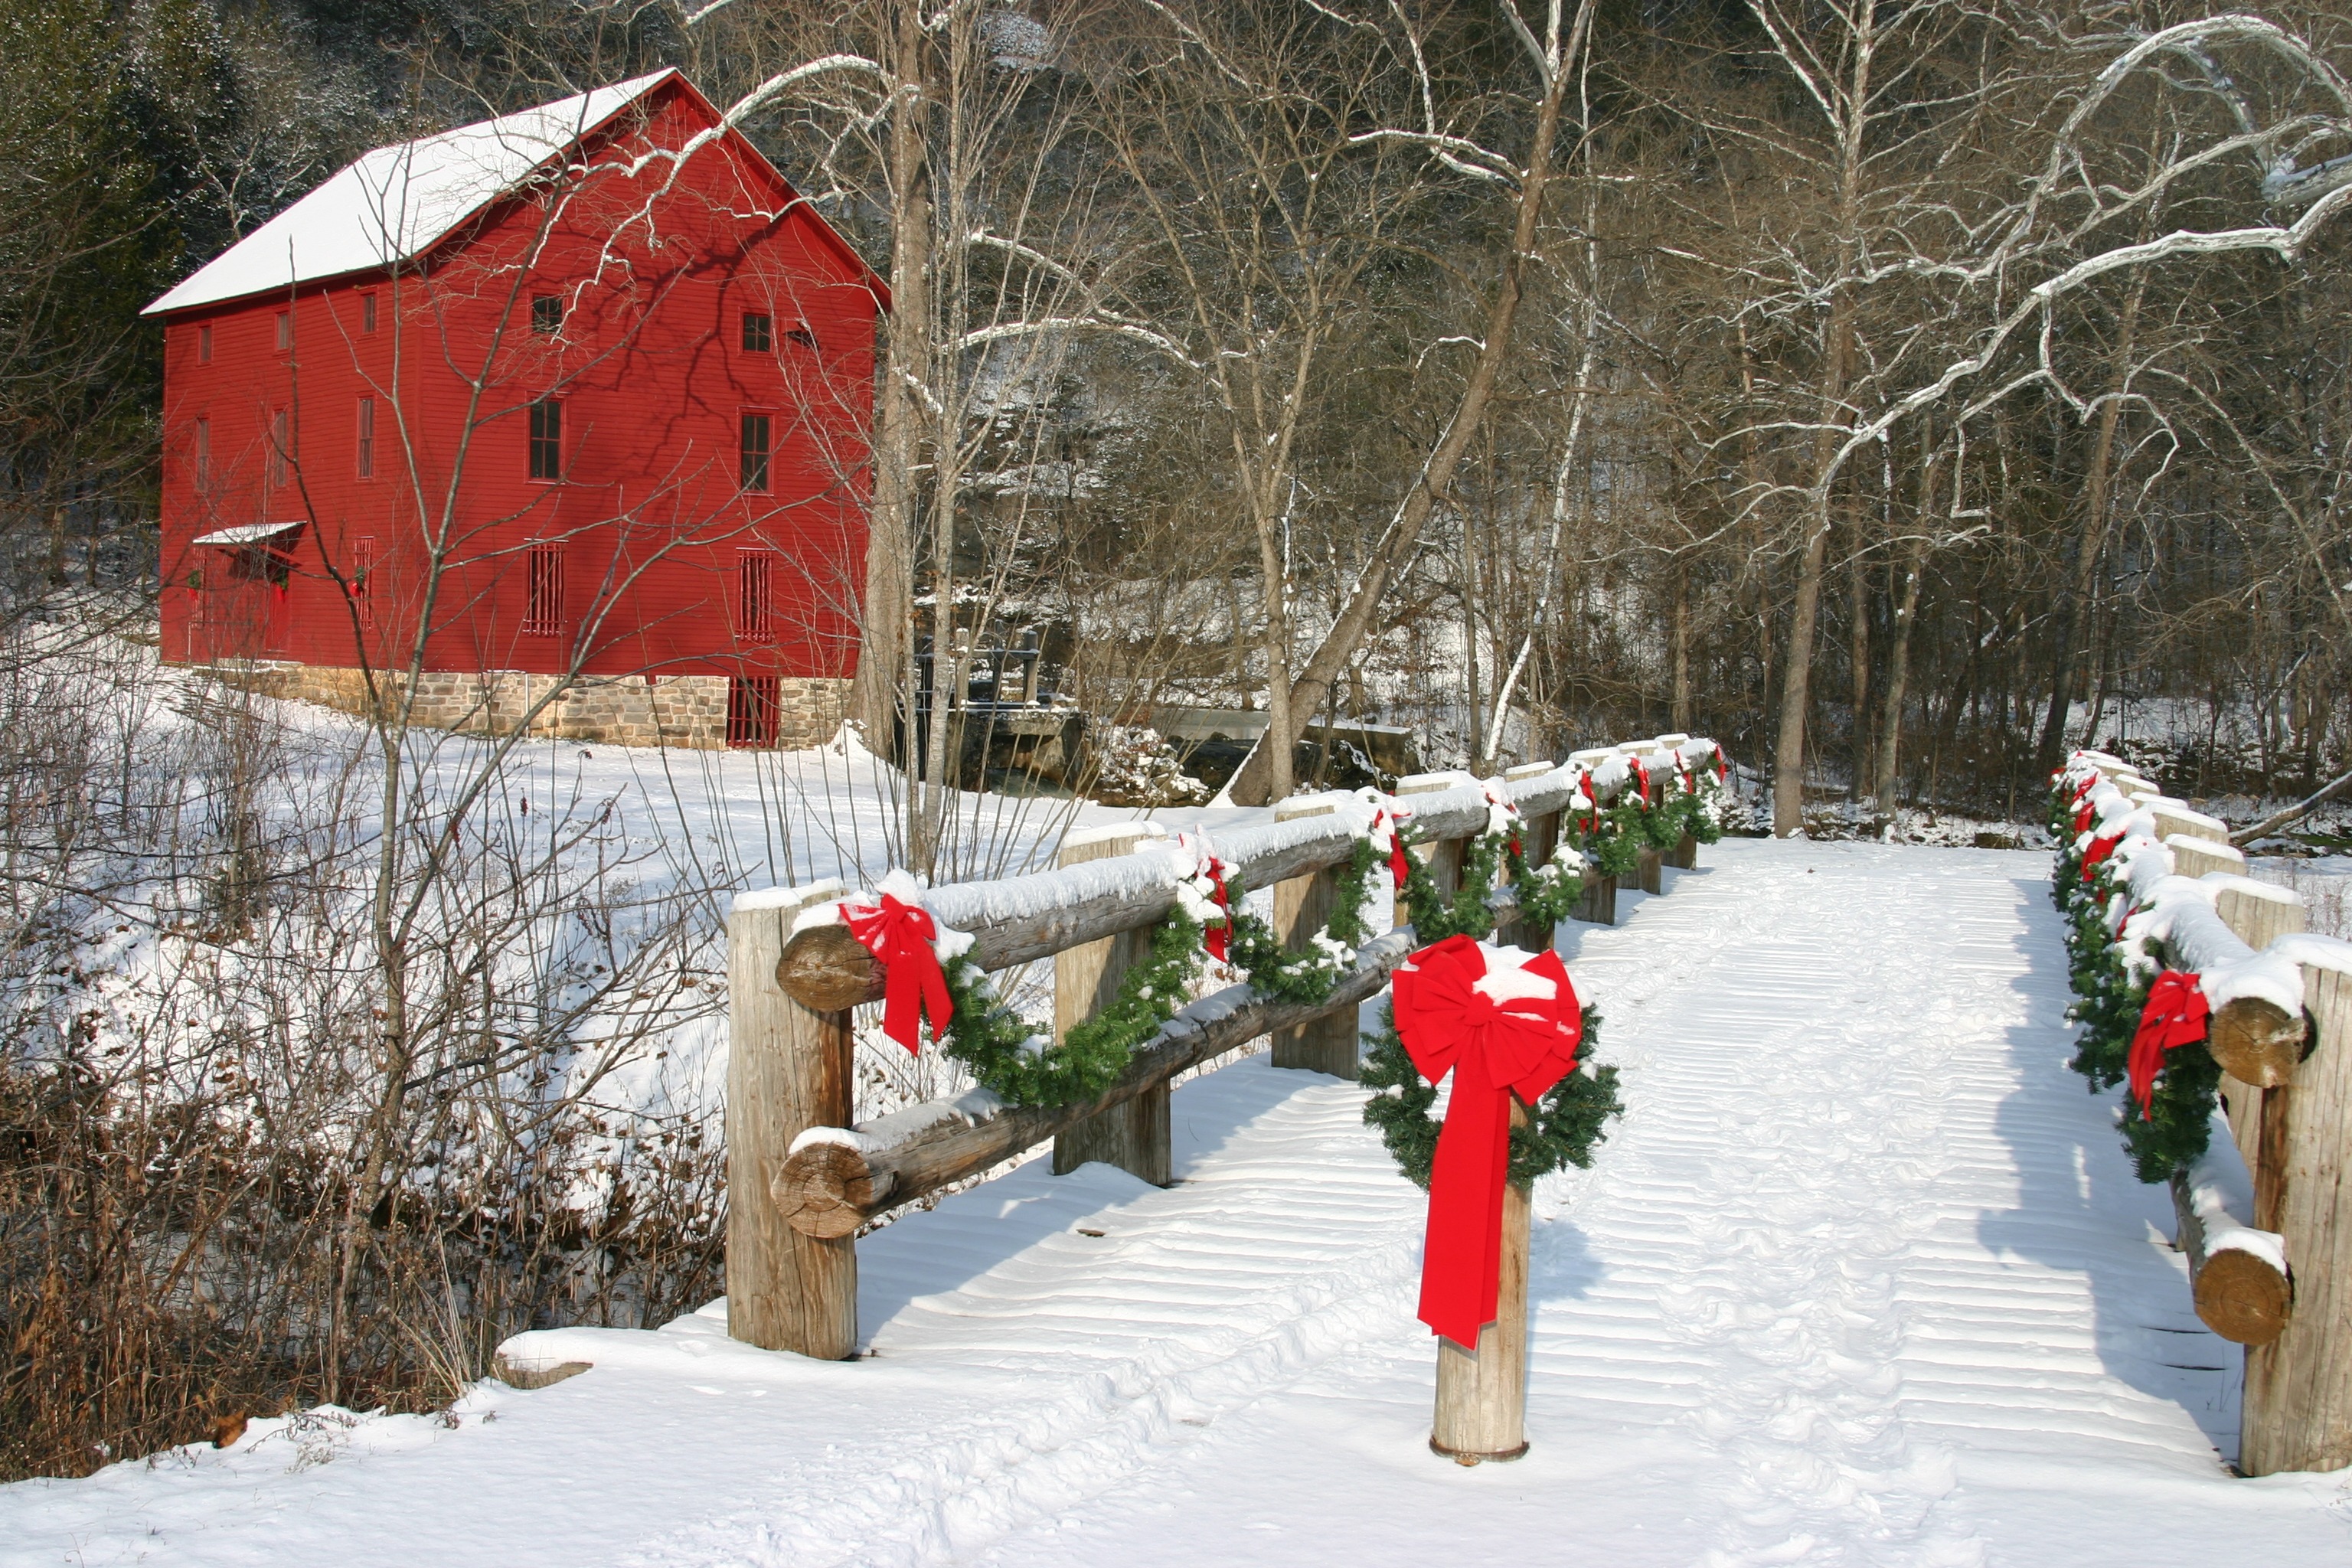
water, nature, forest, snow, winter, architecture, bridge, countryside, flower, building, country, stream, ice, rural, scenic, weather, christmas, season, trees, woods, outside, mill, missouri, ozarks, christmas decorations